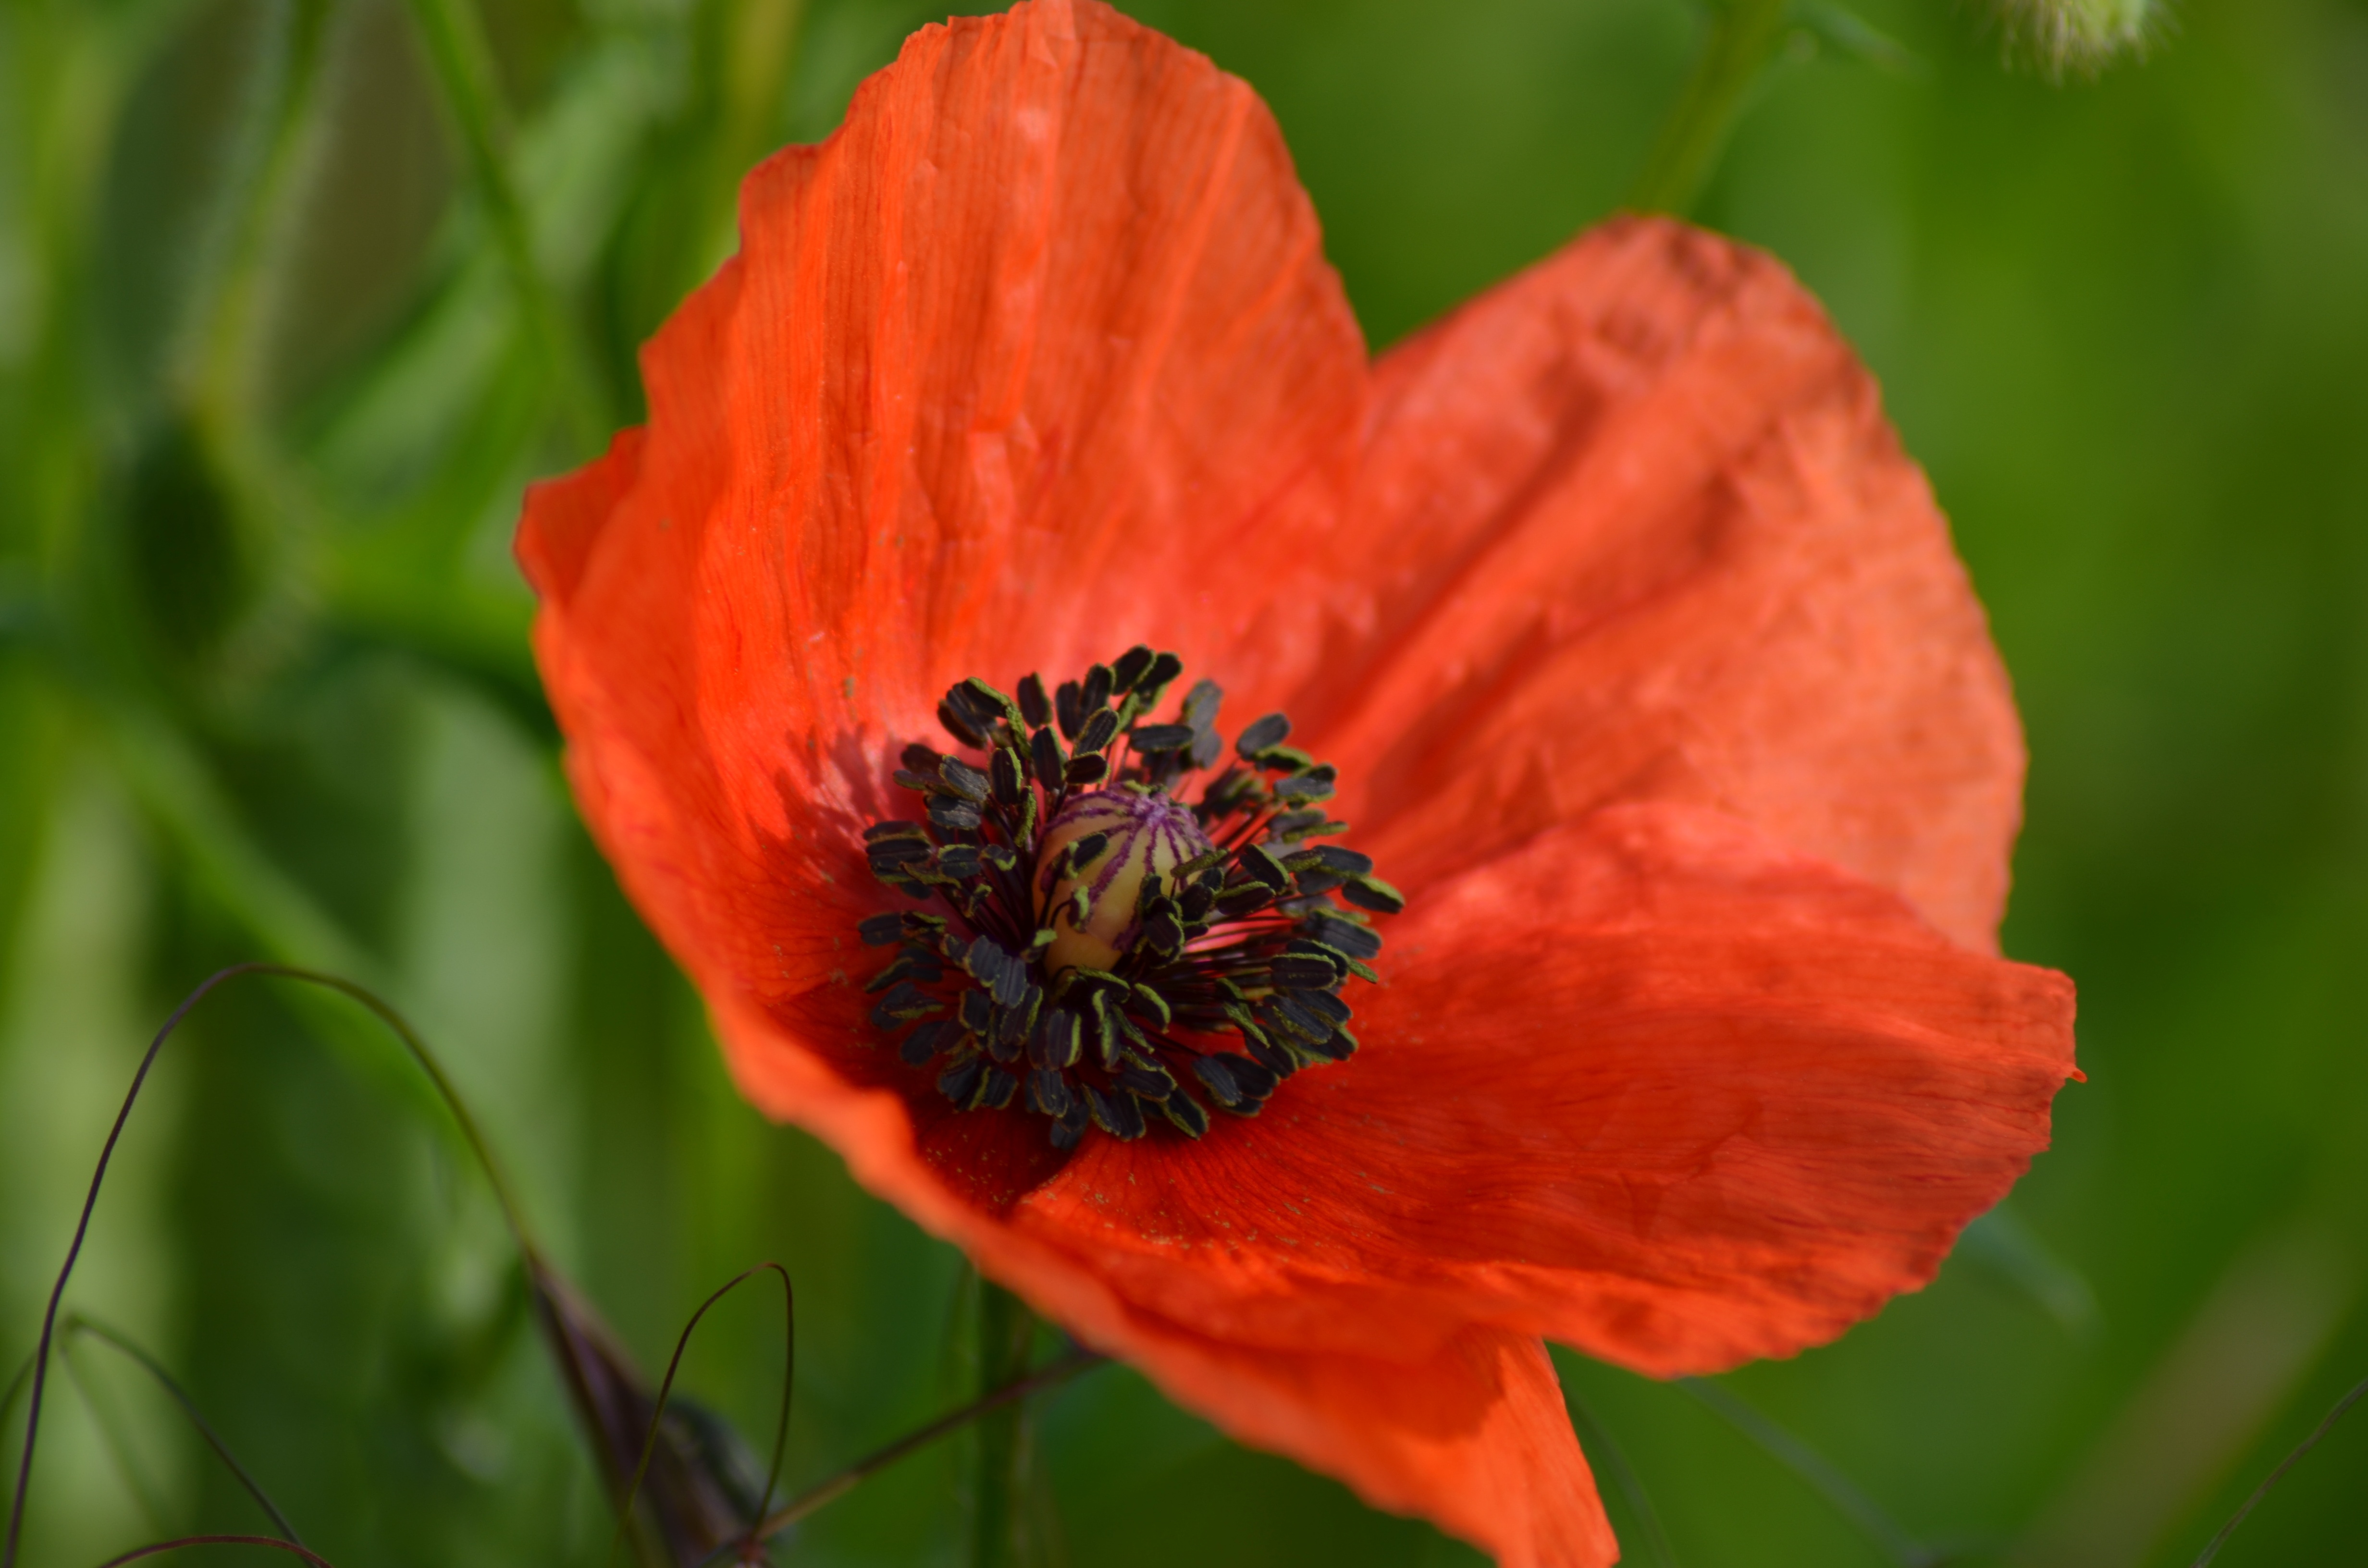
nature, plant, field, meadow, flower, petal, country, summer, france, spring, red, botany, garden, flora, wild flower, wildflower, flowers, close up, red flower, wild flowers, poppy, pre, coquelicot, macro photography, red flowers, flowering plant, fleurs des champs, field of poppies, plant stem, land plant, poppy family